Chicago Pride Parade

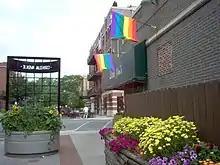
Rainbow flags decorate Lake View East in anticipation of the Chicago Pride Parade.

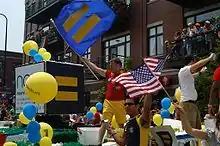
A Human Rights Campaign float moves past spectators.

The Chicago Pride Parade, also colloquially (and formerly) called the Chicago Gay Pride Parade or PRIDE Chicago, is an annual pride parade held on the last Sunday of June in Chicago, Illinois in the United States. It is considered a culmination of the larger Gay and Lesbian Pride Month in Chicago, as promulgated by the Chicago City Council and Mayor of Chicago. Chicago's Pride Parade is one of the largest by attendance in the world. The event takes place outside and celebrates equal rights for lesbian, gay, bisexual, transgender and queer people, which is also known as the celebration of LGBTQ rights.